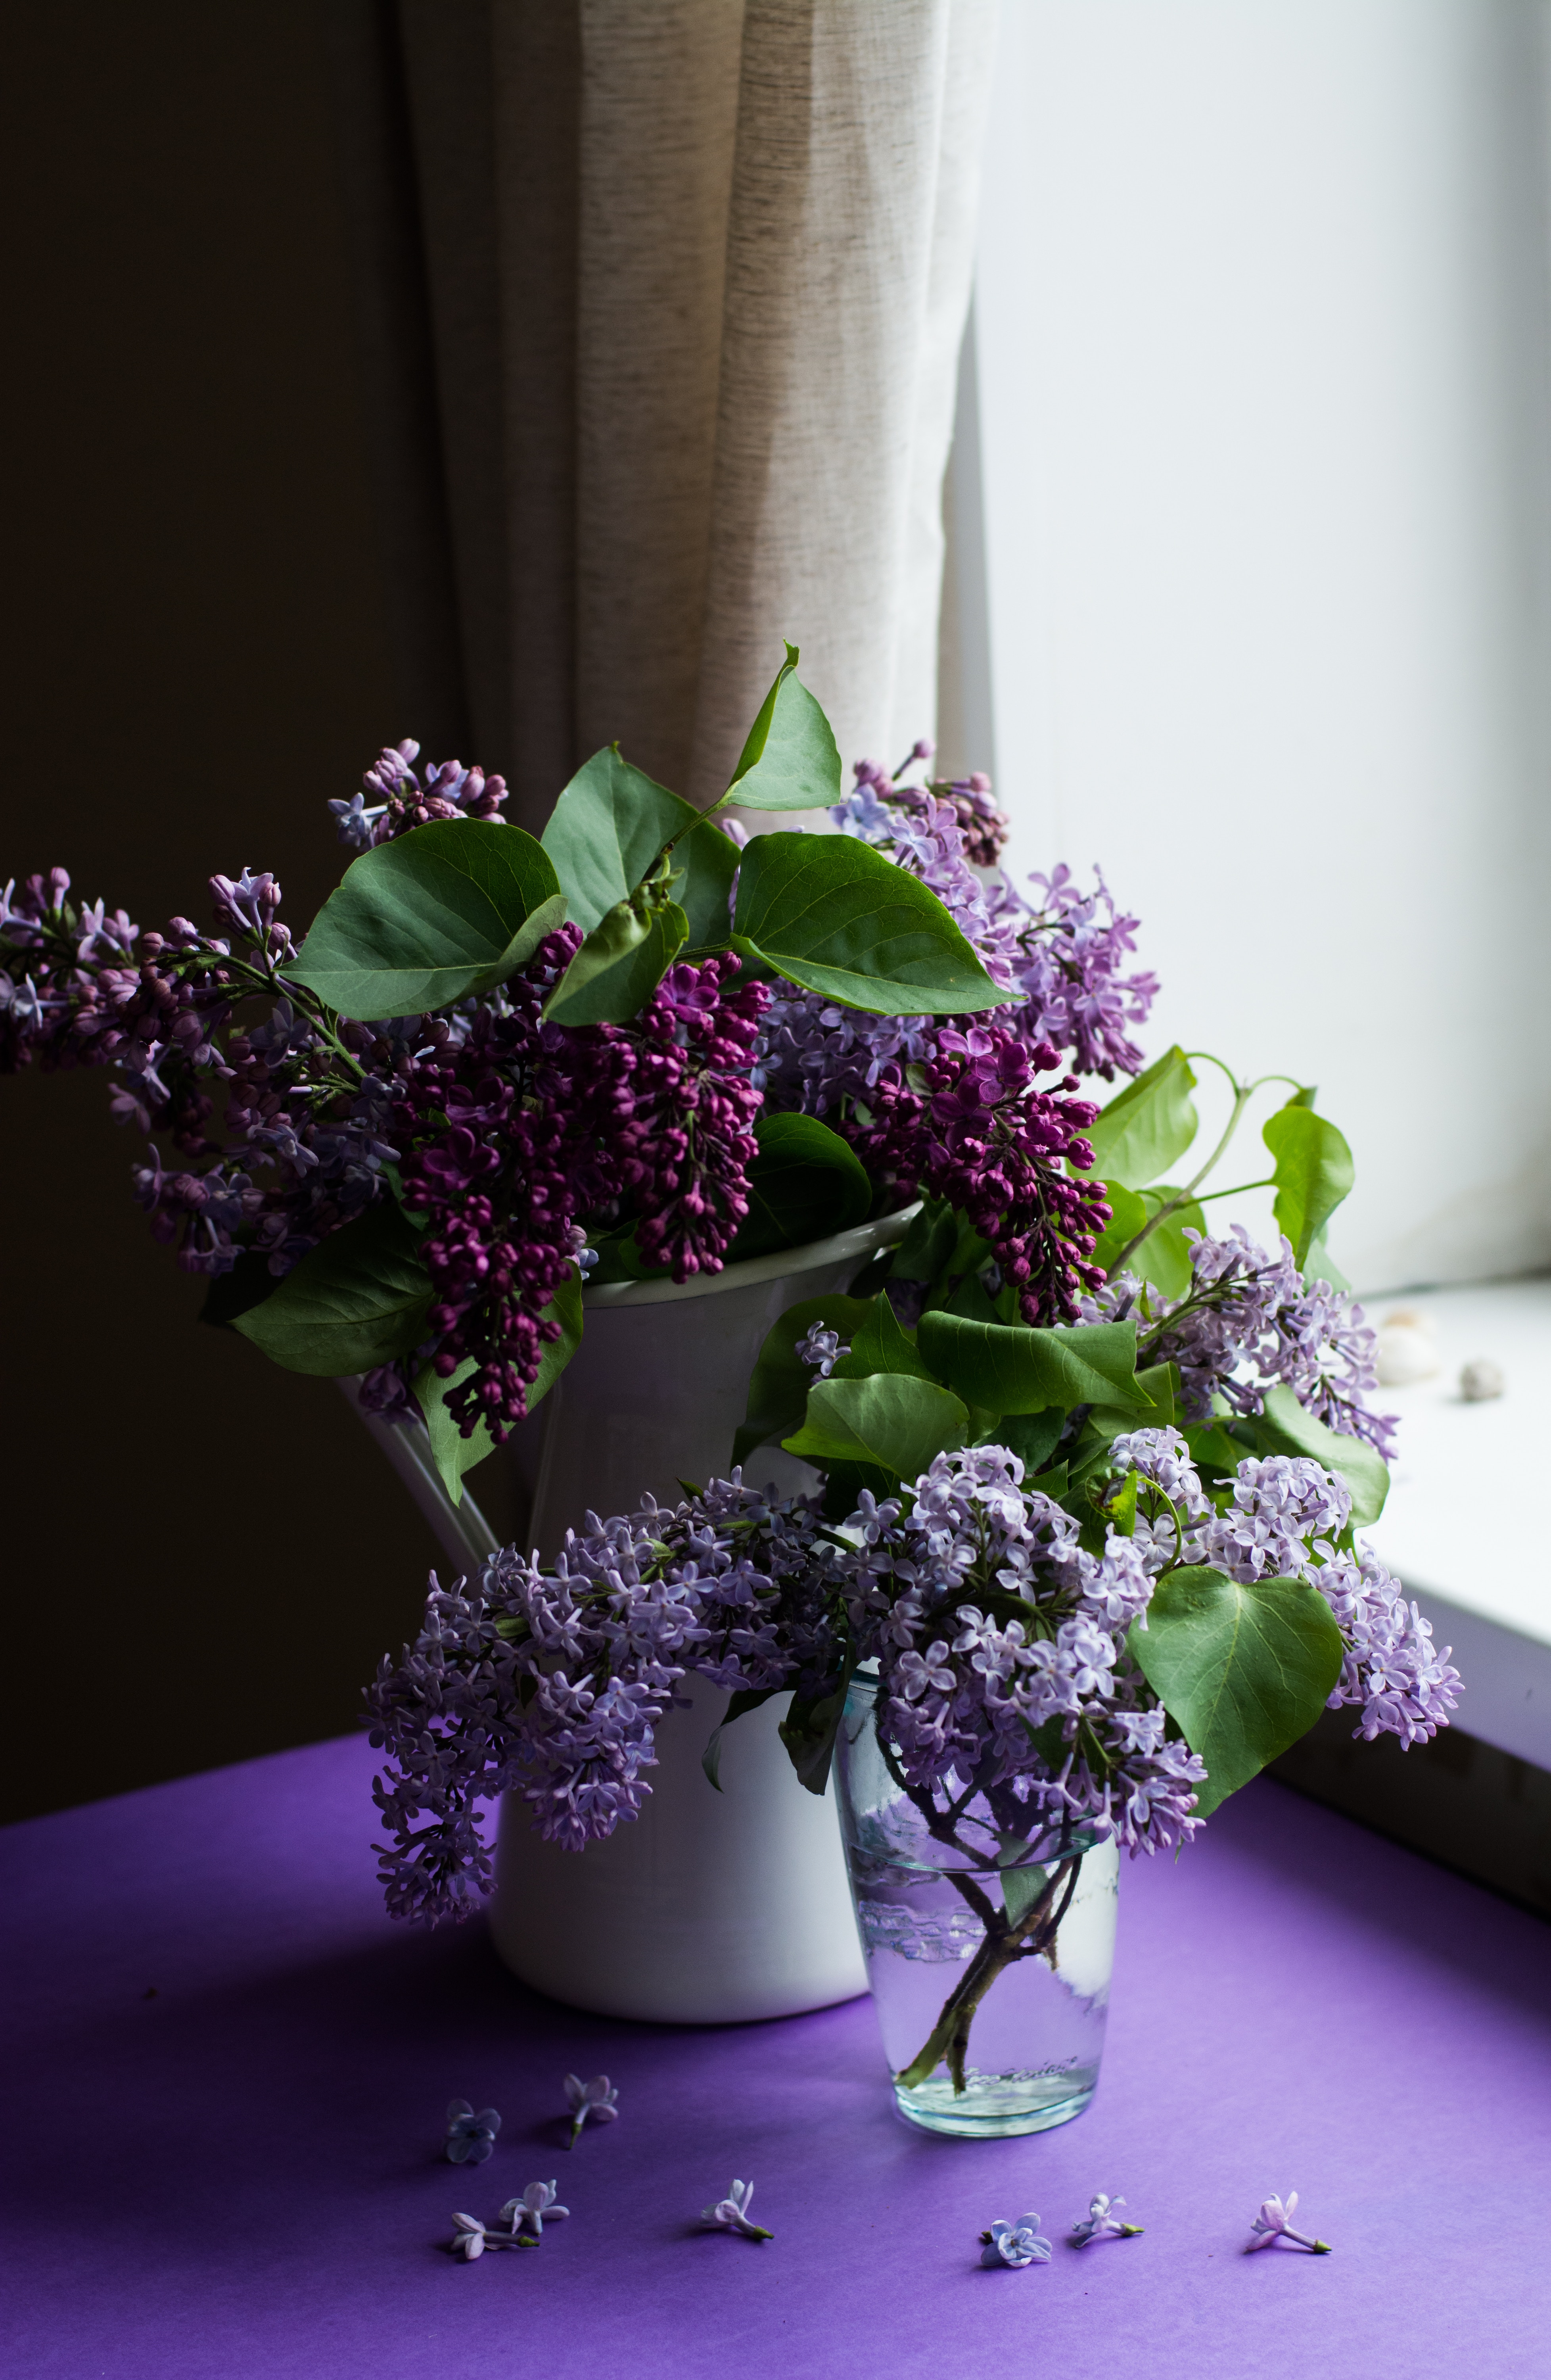
plant, flower, purple, petal, spring, green, pink, flora, hydrangea, art, lilac, floristry, flower bouquet, floral design, centrepiece, flower arranging